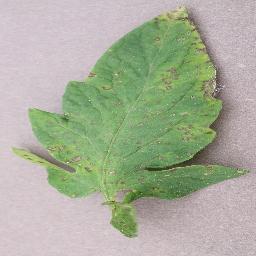
Label: Tomato___Septoria_leaf_spot